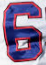
Number: 6